Groombridge Transit Circle

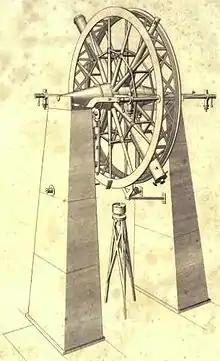
Groombridge transit circle

Groombridge Transit Circle was a meridian transit circle made by Edward Troughton for the English astronomer Stephen Groombridge in 1806, which Groombridge used to compile data for the star catalogue, "Catalogue of Circumpolar Stars". The advantage of a transit circle over a mural circle (which can measure polar distances) is that it allows measuring right ascension and declination at the same time.